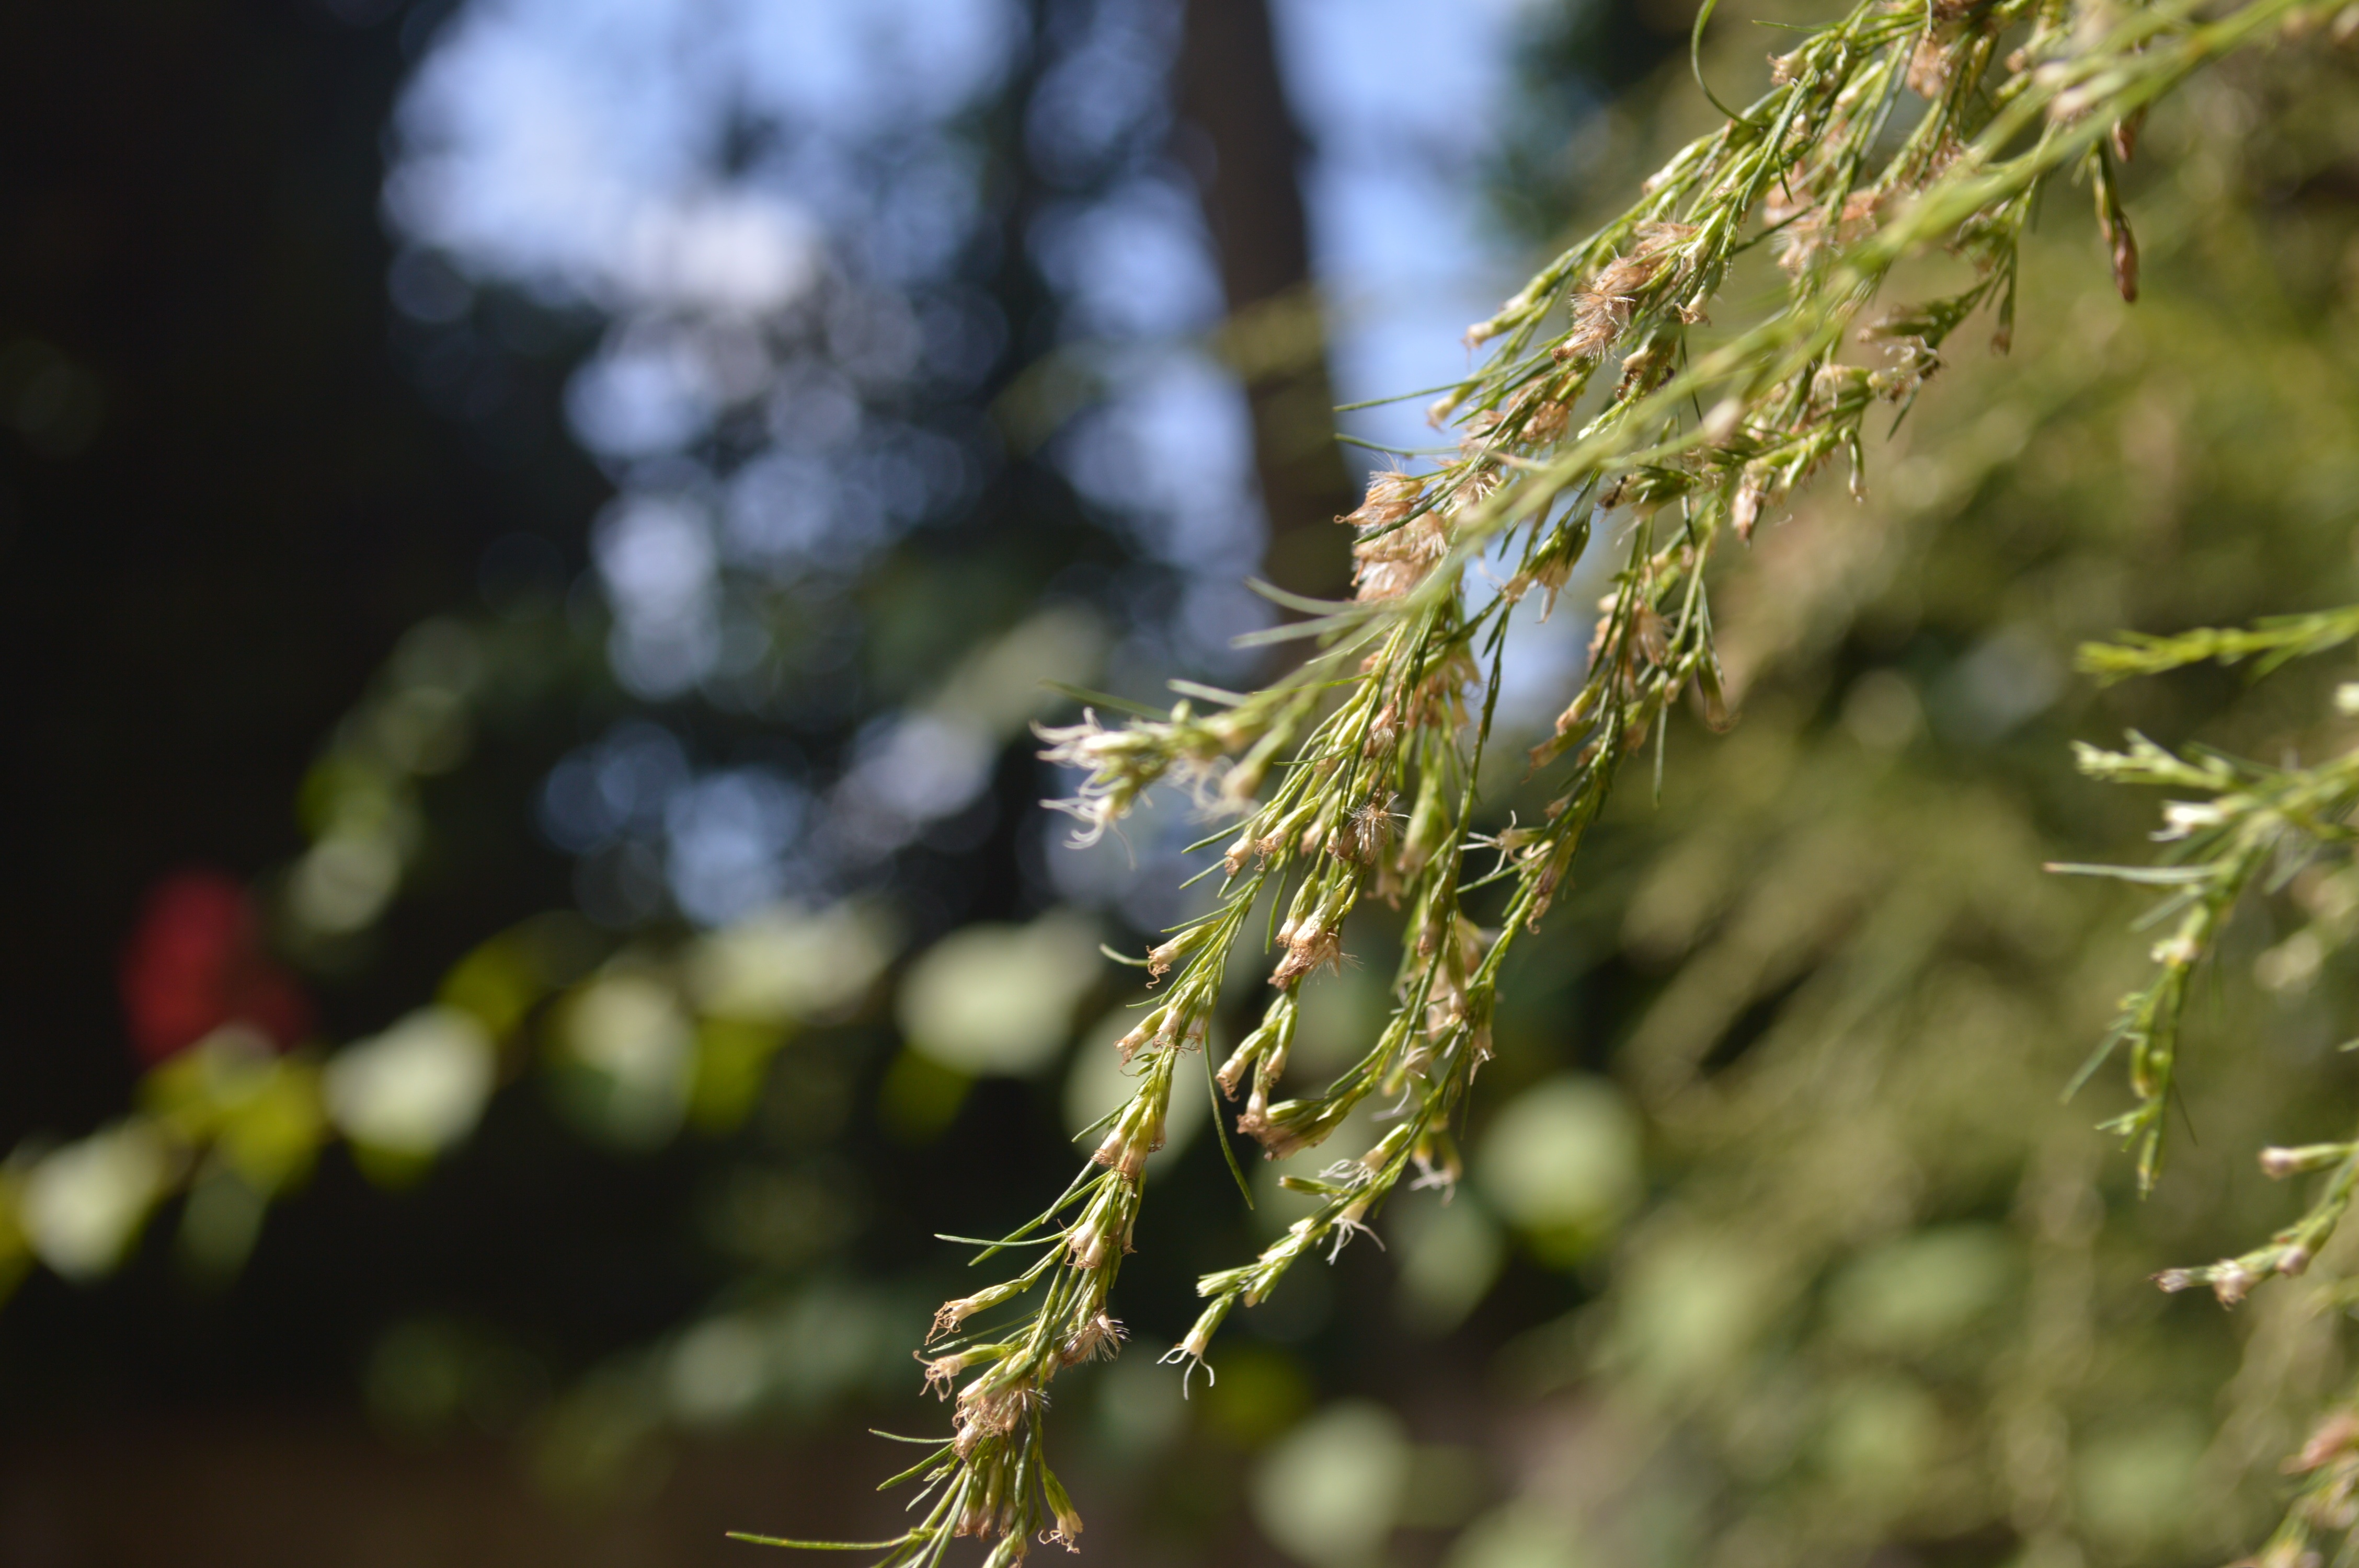
tree, nature, grass, branch, plant, sunrise, sunlight, morning, leaf, flower, walk, wildlife, green, natural, autumn, botany, flora, fauna, twig, close up, leaves, shrub, for, macro photography, outing, woody plant, land plant